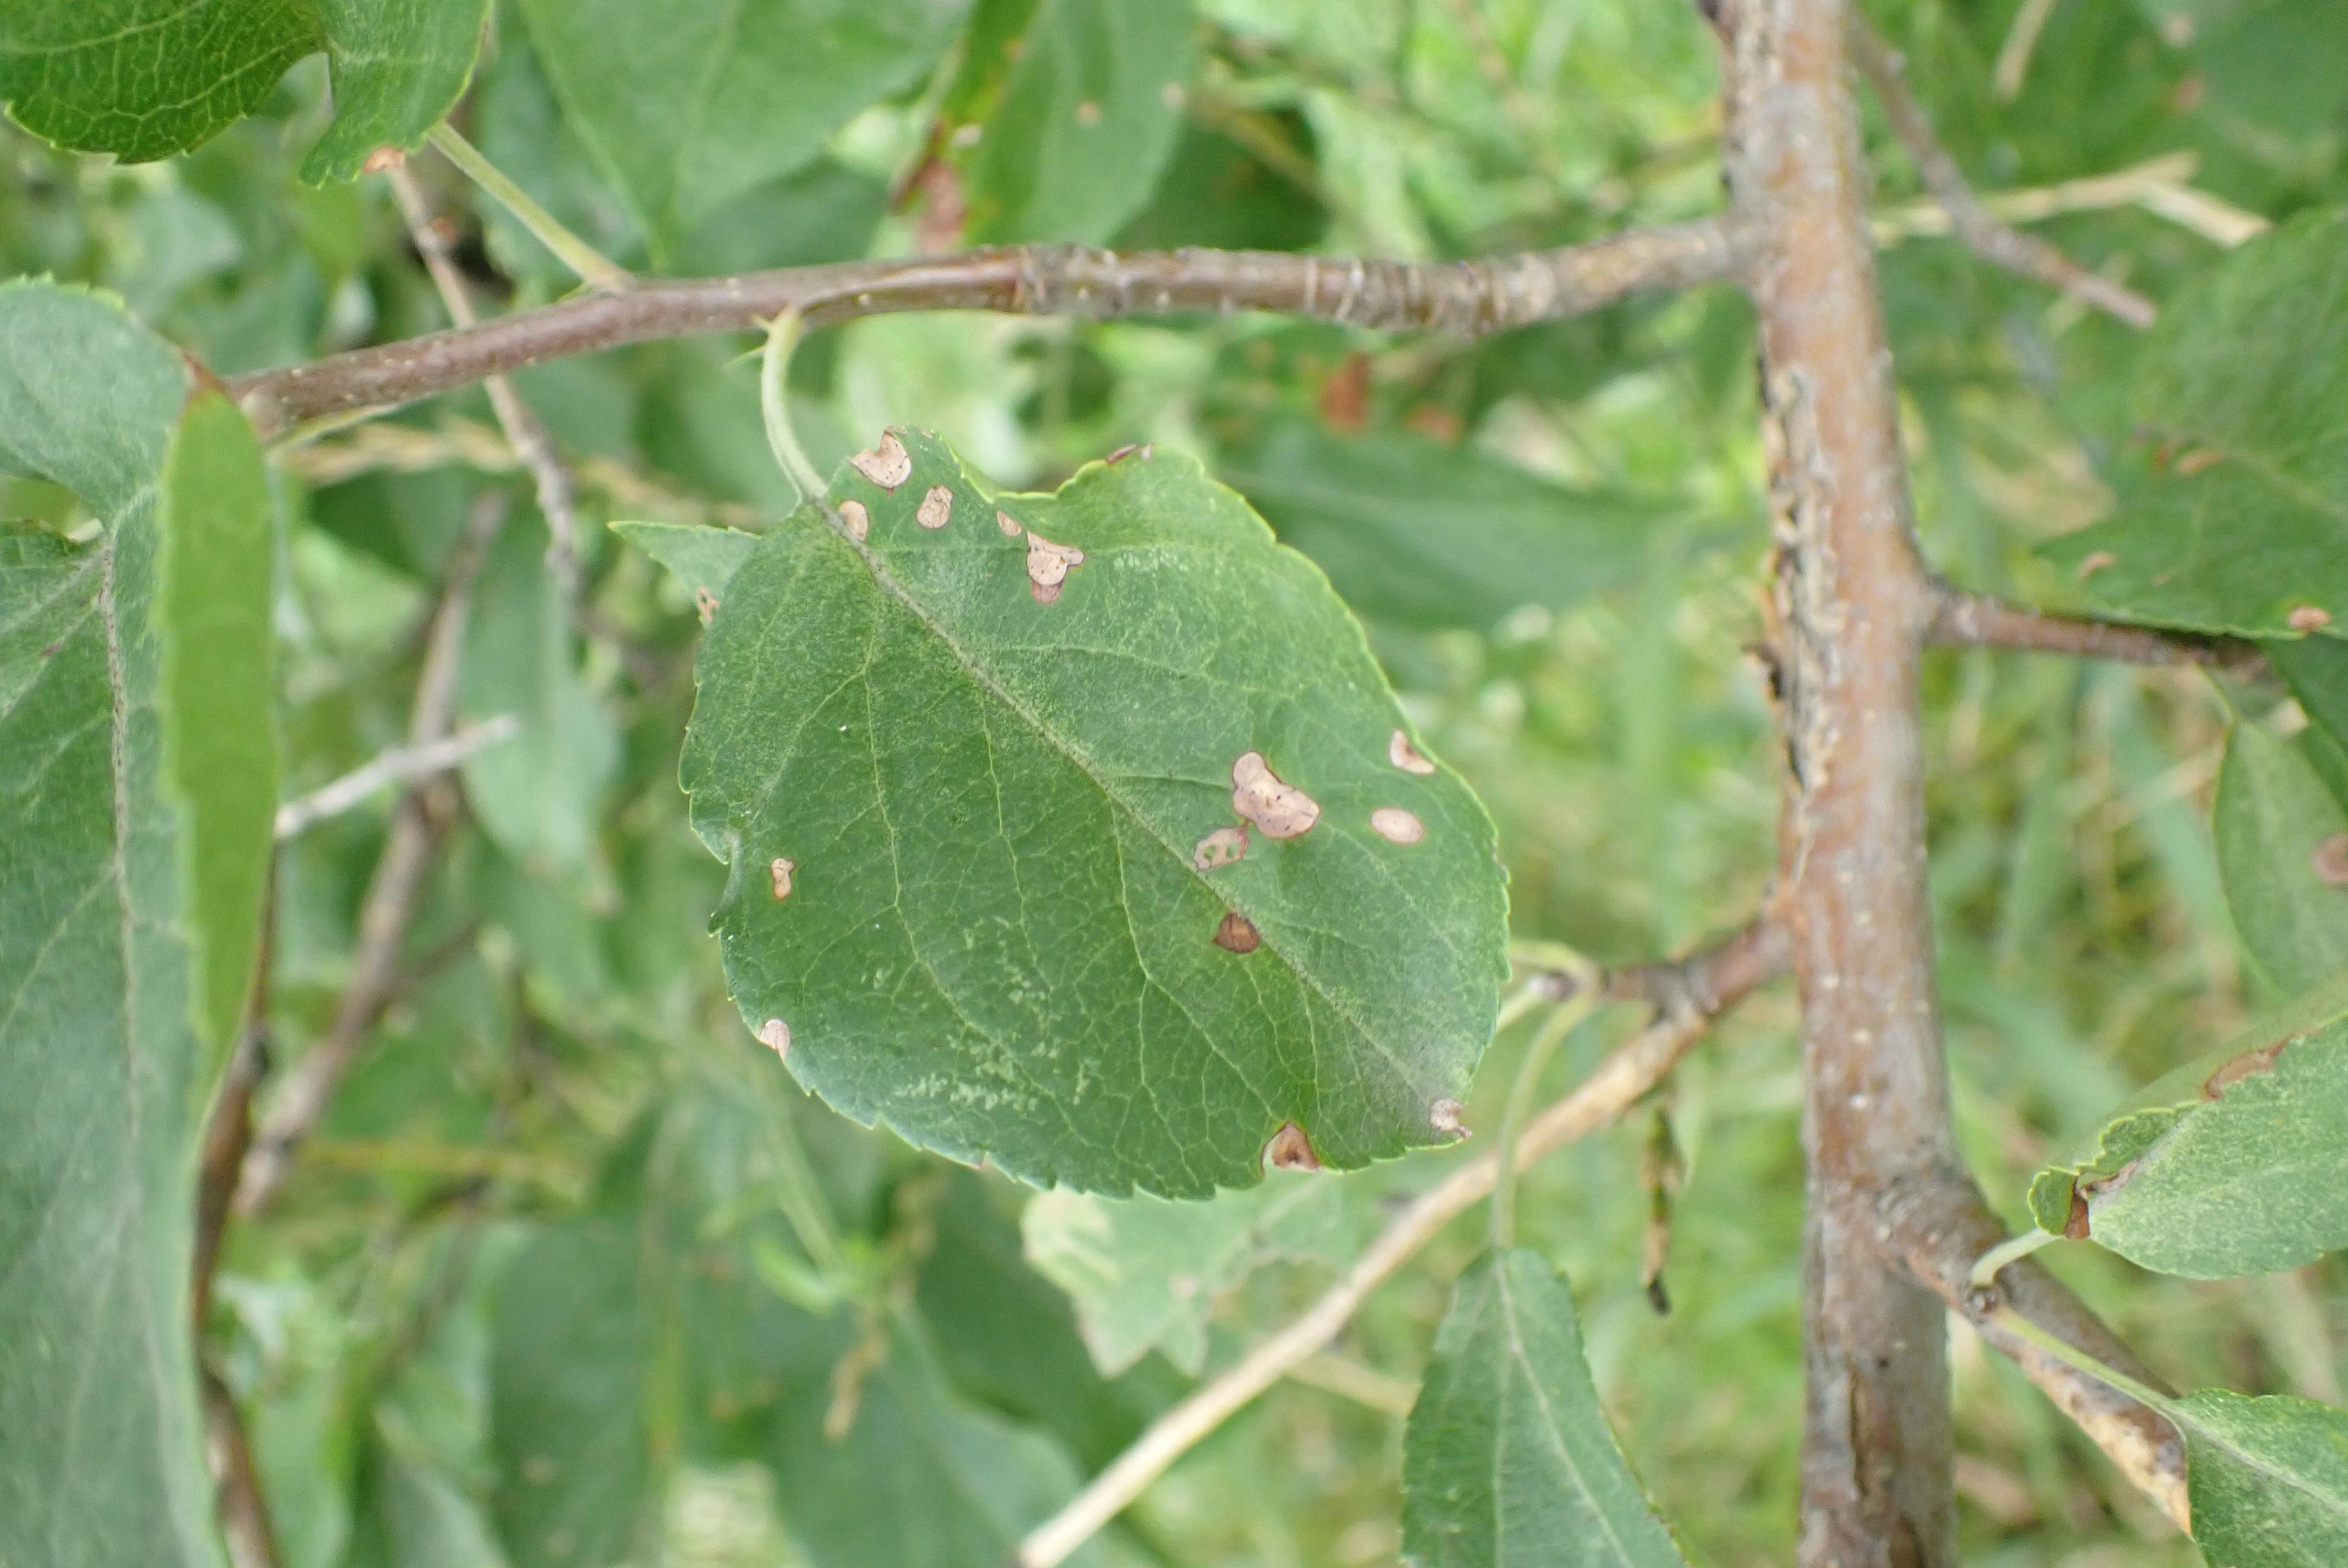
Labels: frog_eye_leaf_spot